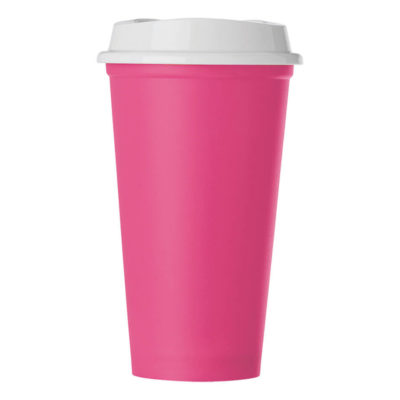
Label: plastic